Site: brandenburg
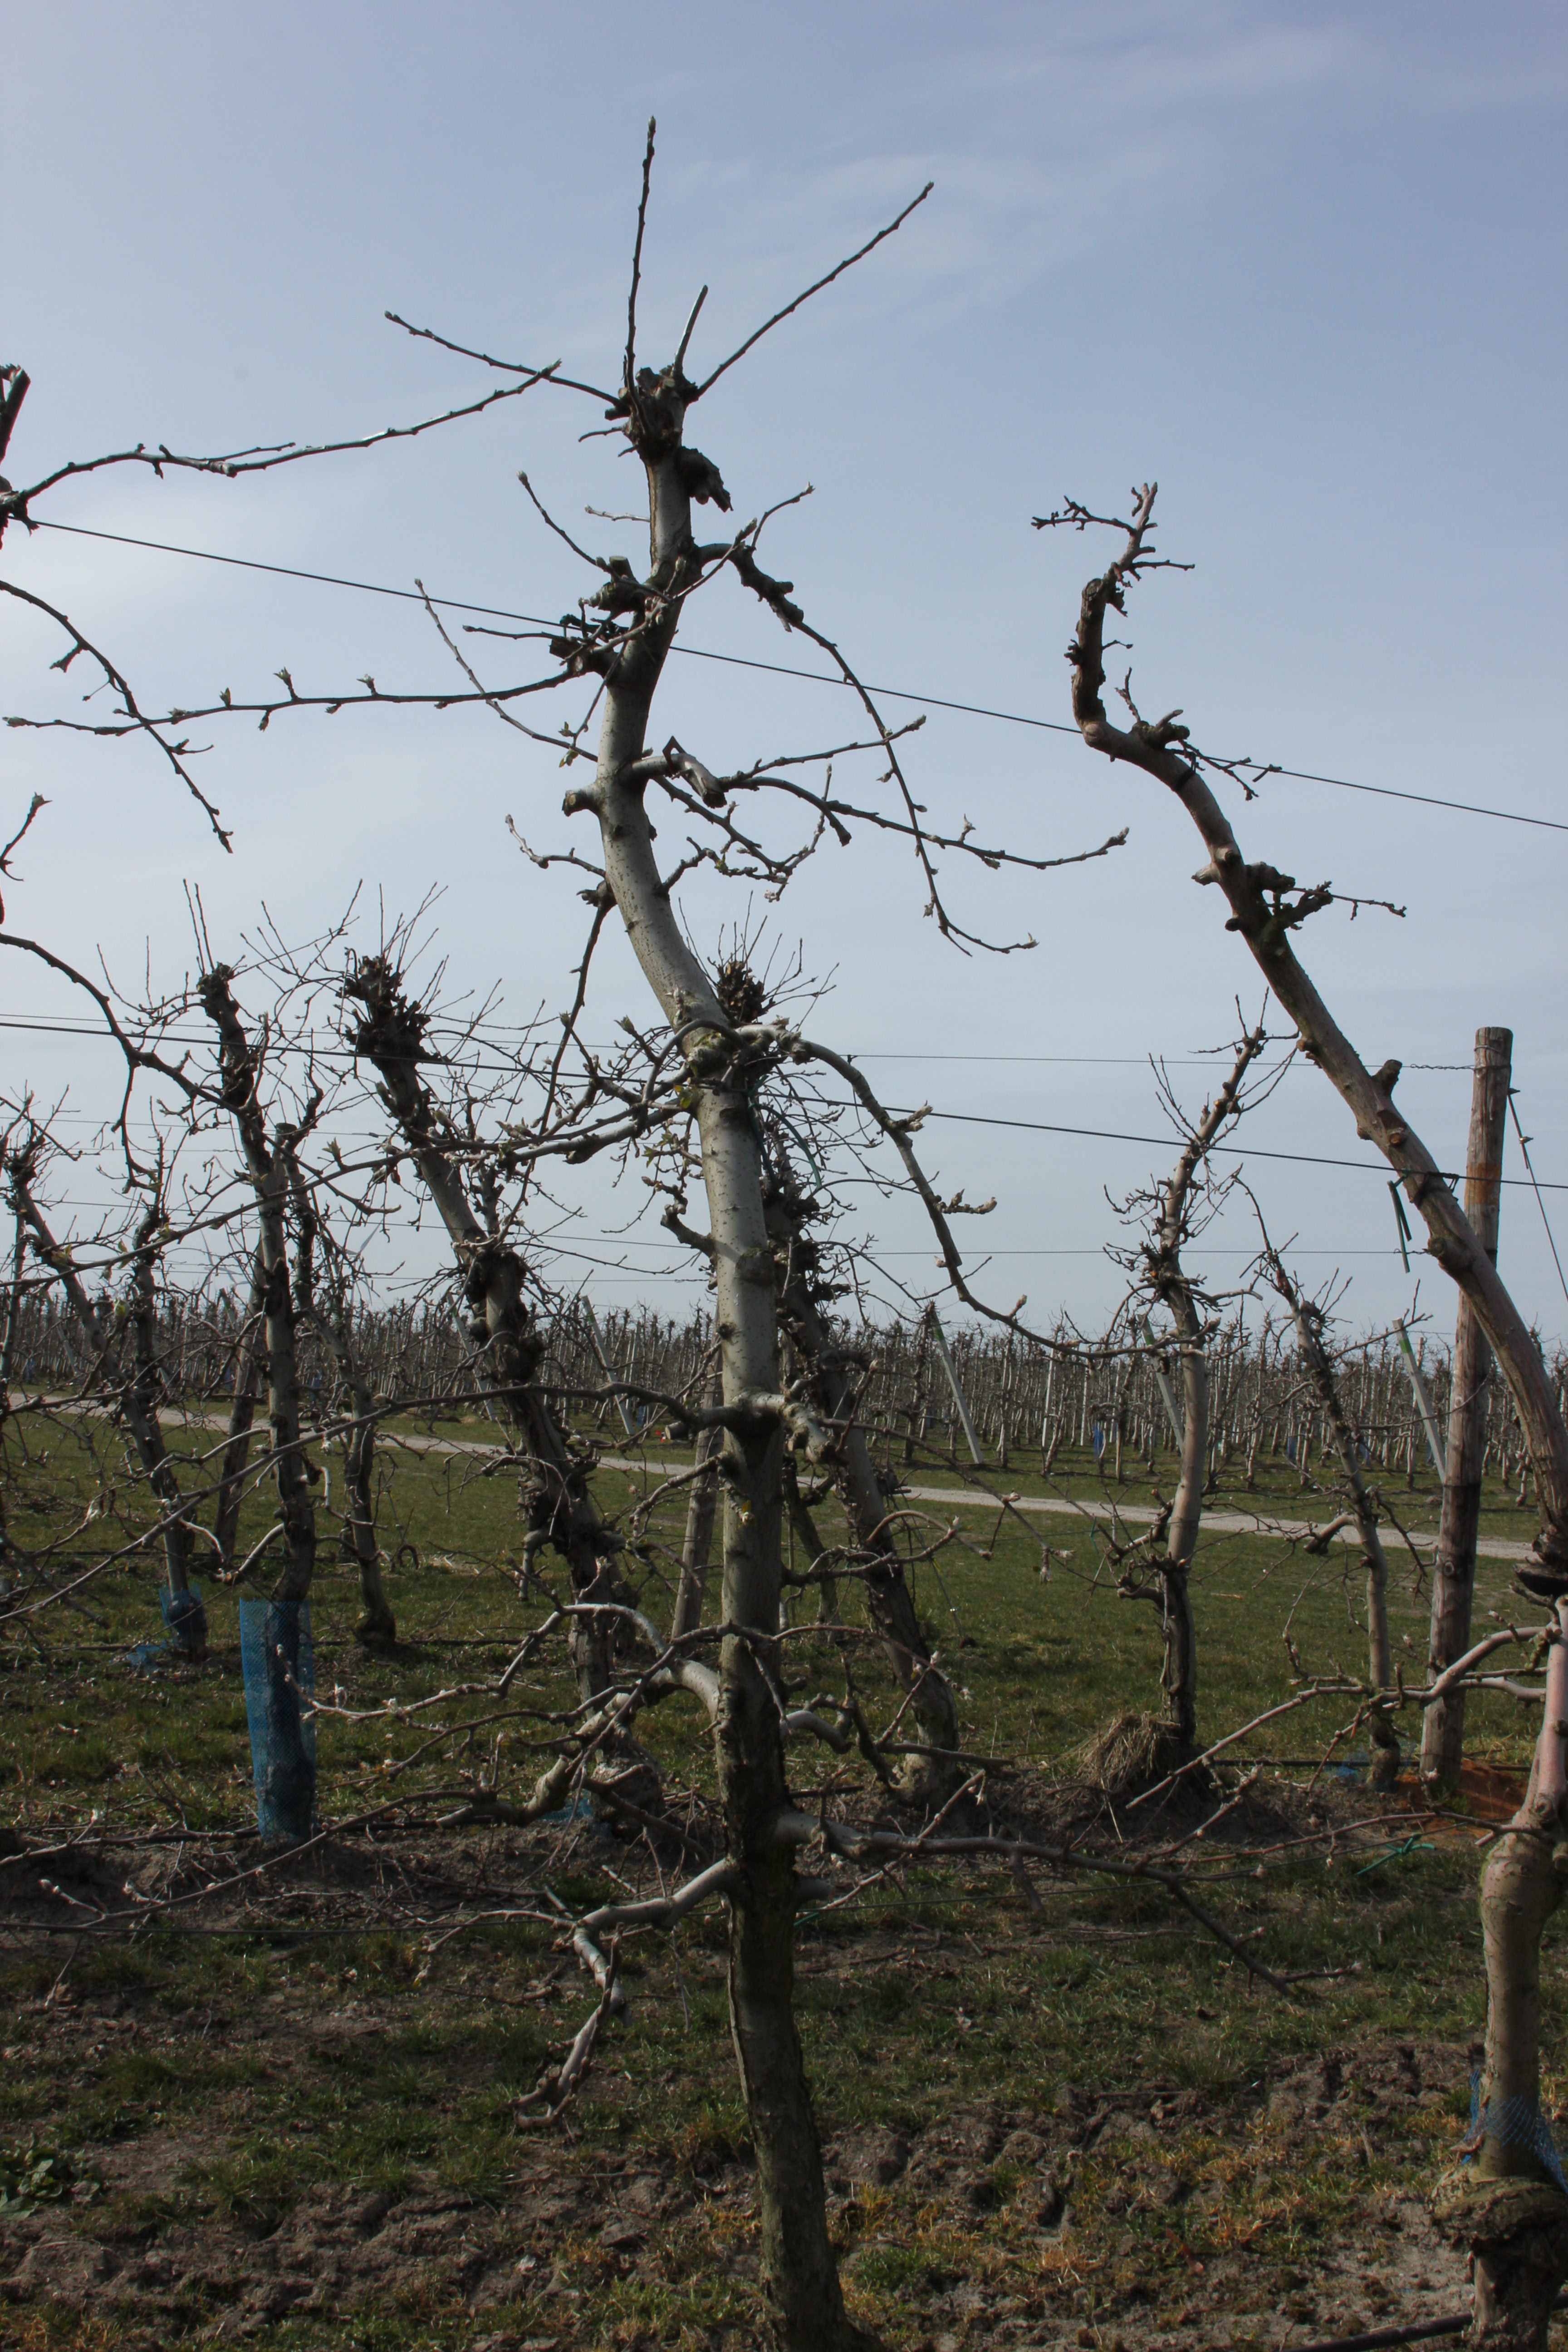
Growth stage (BBCH 54): Inflorescence emergence